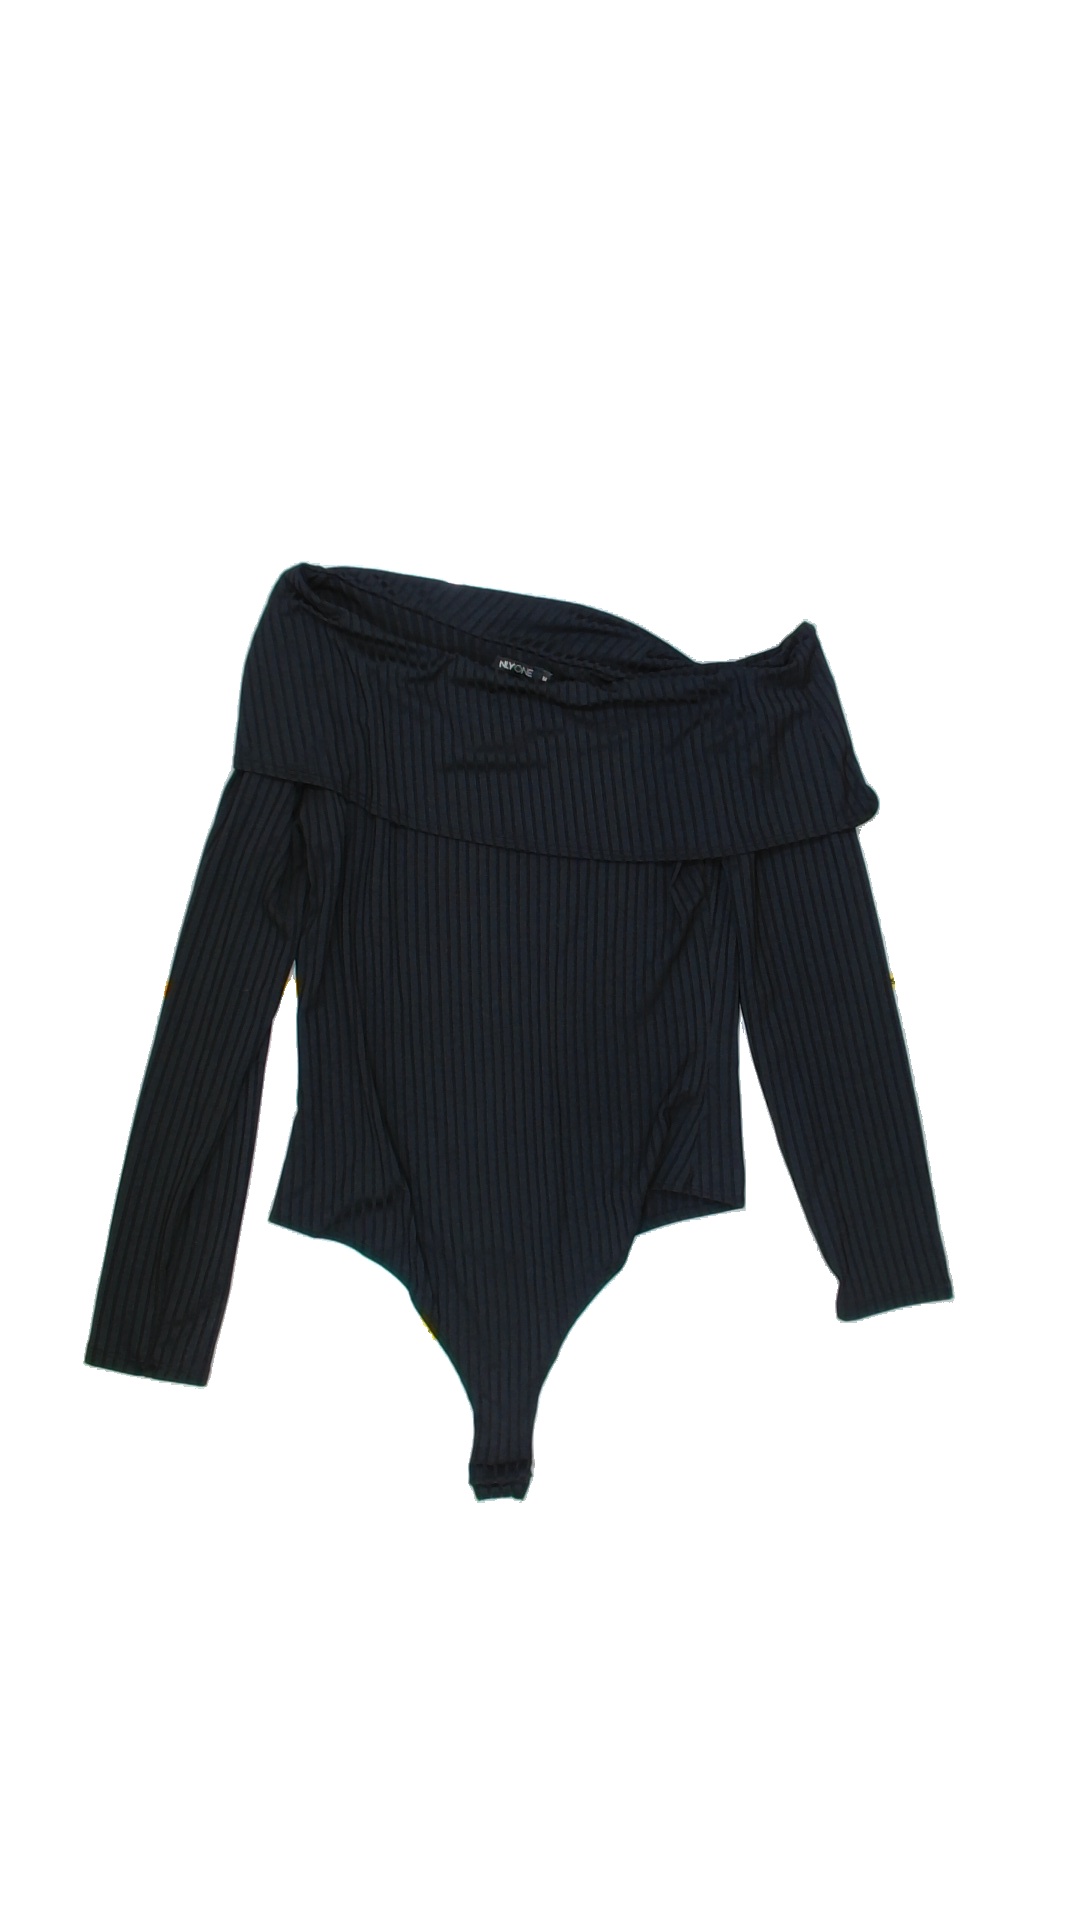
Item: Top (Ladies)
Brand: Not Applicable
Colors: Black
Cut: Tight
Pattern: Plain
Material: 100% Poly
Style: No trend
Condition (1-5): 5
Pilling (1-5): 5
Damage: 0
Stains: No
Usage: Reuse
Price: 100-150